Princeton Rugby

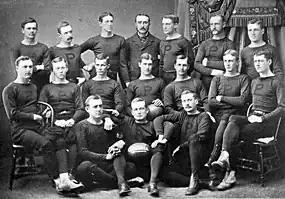
Princeton Tigers Rugby Team (photo circa 1877)

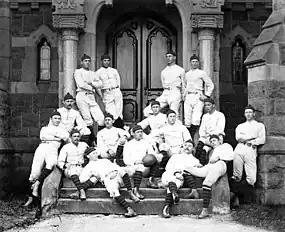
Princeton Tigers Rugby Team (photo circa 1879)

The men's team agreed to only play using rugby union code rules on November 23, 1876 when Princeton Yale, Harvard, and Columbia met at the Massasoit House in Springfield, Massachusetts and formed the Intercollegiate Football Association. Among Princeton's first games using a rugby code closer to rugby union was a game (employing rules similar to rugby union but with twenty players) less than two weeks earlier against the University of Pennsylvania rugby football team in Philadelphia on November 11, 1876. This game against Penn and other games Princeton played in 1876 make Princeton one of the oldest rugby clubs in North America. Princeton played in the very first Thanksgiving rugby football game against Yale on November 30, 1876.